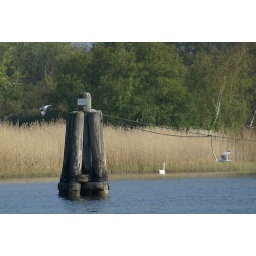
From when sis and my brother in law sailed home their new ship from Germany to Denmark. Pic by sis